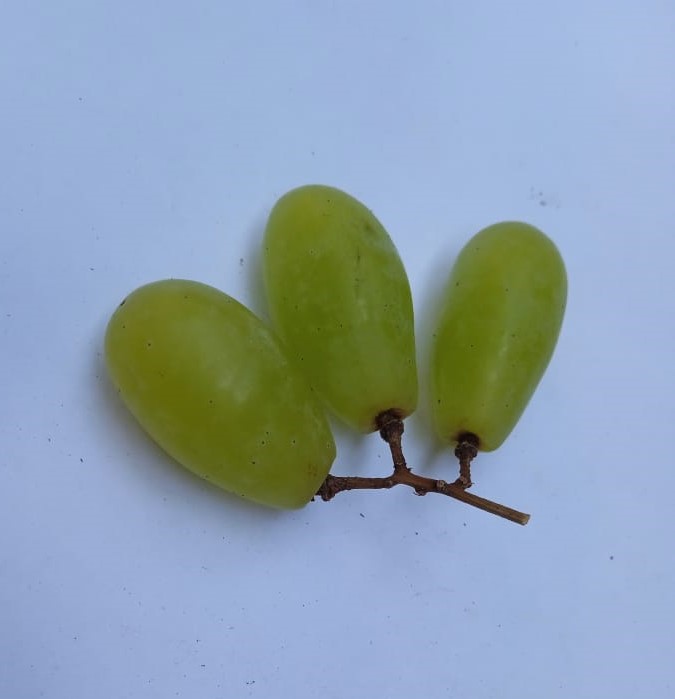
Fruit: grape
Condition: fresh